Paul Kitchen

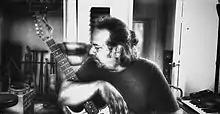

Paul Kitchen (born 1957) is an American Singer-Songwriter-Musician, who has recorded 23 albums of mostly original songs between 1977 and the present. A multi-instrumentalist, Paul Kitchen often plays all of the instruments on his albums, and performed with the band Petty Tyrant in the late 1980s. An interesting fact is he learned to play the guitar upside-down ala Albert King.